Red Barracks, Woolwich

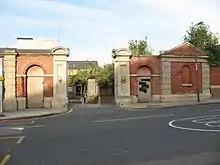
Entrance to the former Royal Marine Infirmary (later known as Red Barracks)

The building was commissioned as an infirmary to serve the Royal Marine Barracks, Woolwich. It was (along with Blackburn Infirmary) one of the first two pavilion-plan hospitals to be erected in England in the wake of the Crimean War. Construction started in 1858. It was designed by William Scamp in the neoclassical style, built in red brick with stone dressings and was completed in 1860.